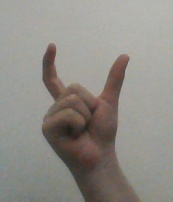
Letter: nun